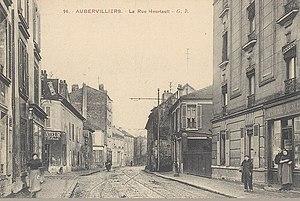
Rue Heurtault, à Aubervilliers.[La rue à gauche est la rue Edgar-Quinet. Rails de tram.
La rue Heurtault à Aubervilliers, dans le centre, est une des plus anciennes rues de cette ville. Autrefois nommée rue aux Reines, elle conduisait à Saint-Denis.